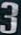
Number: 3